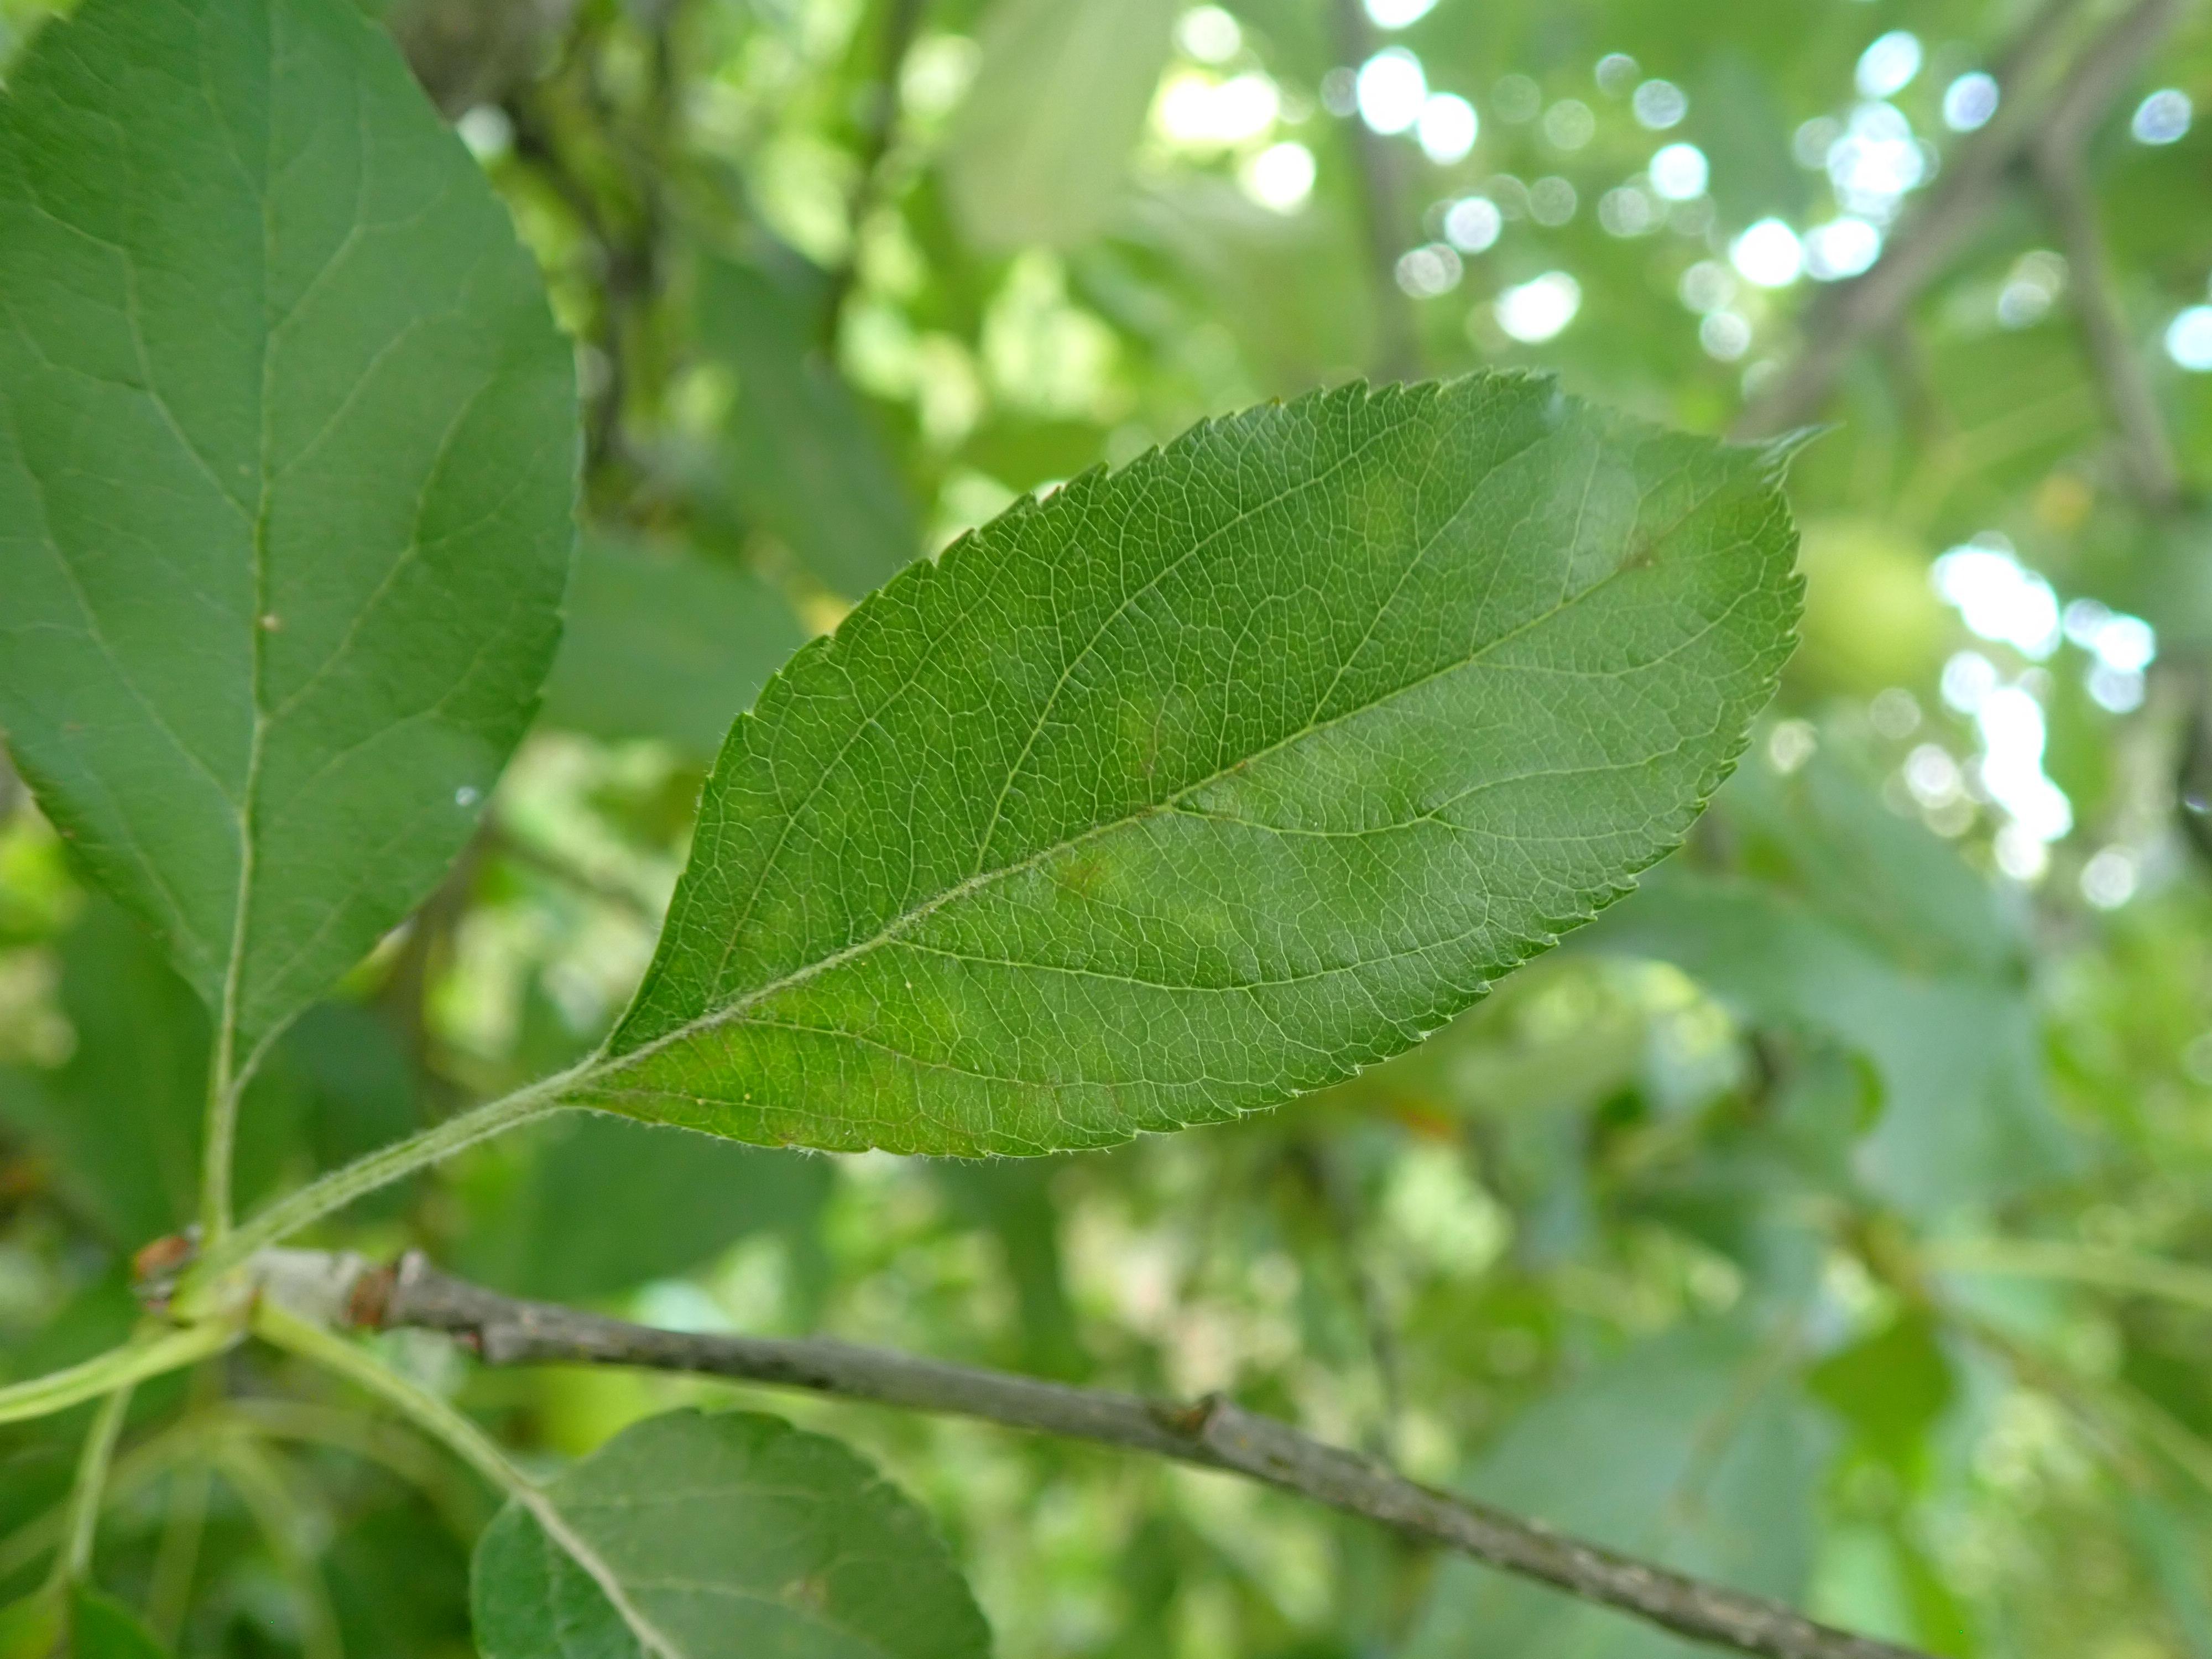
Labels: scab